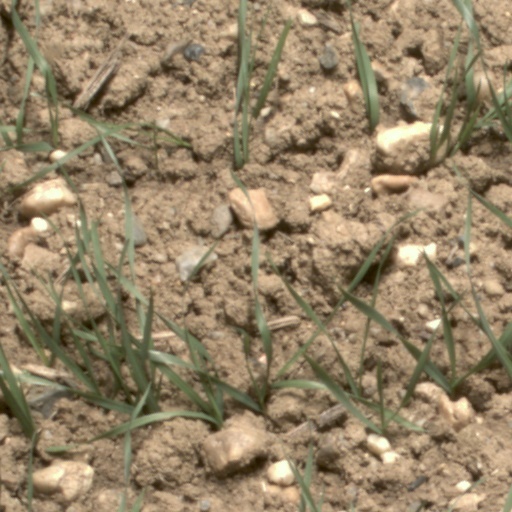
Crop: wheat